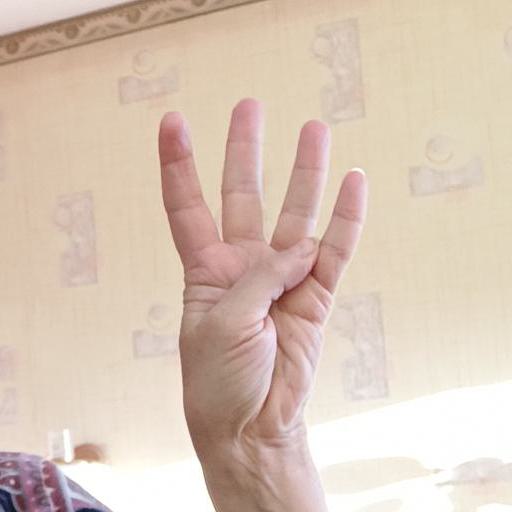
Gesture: four